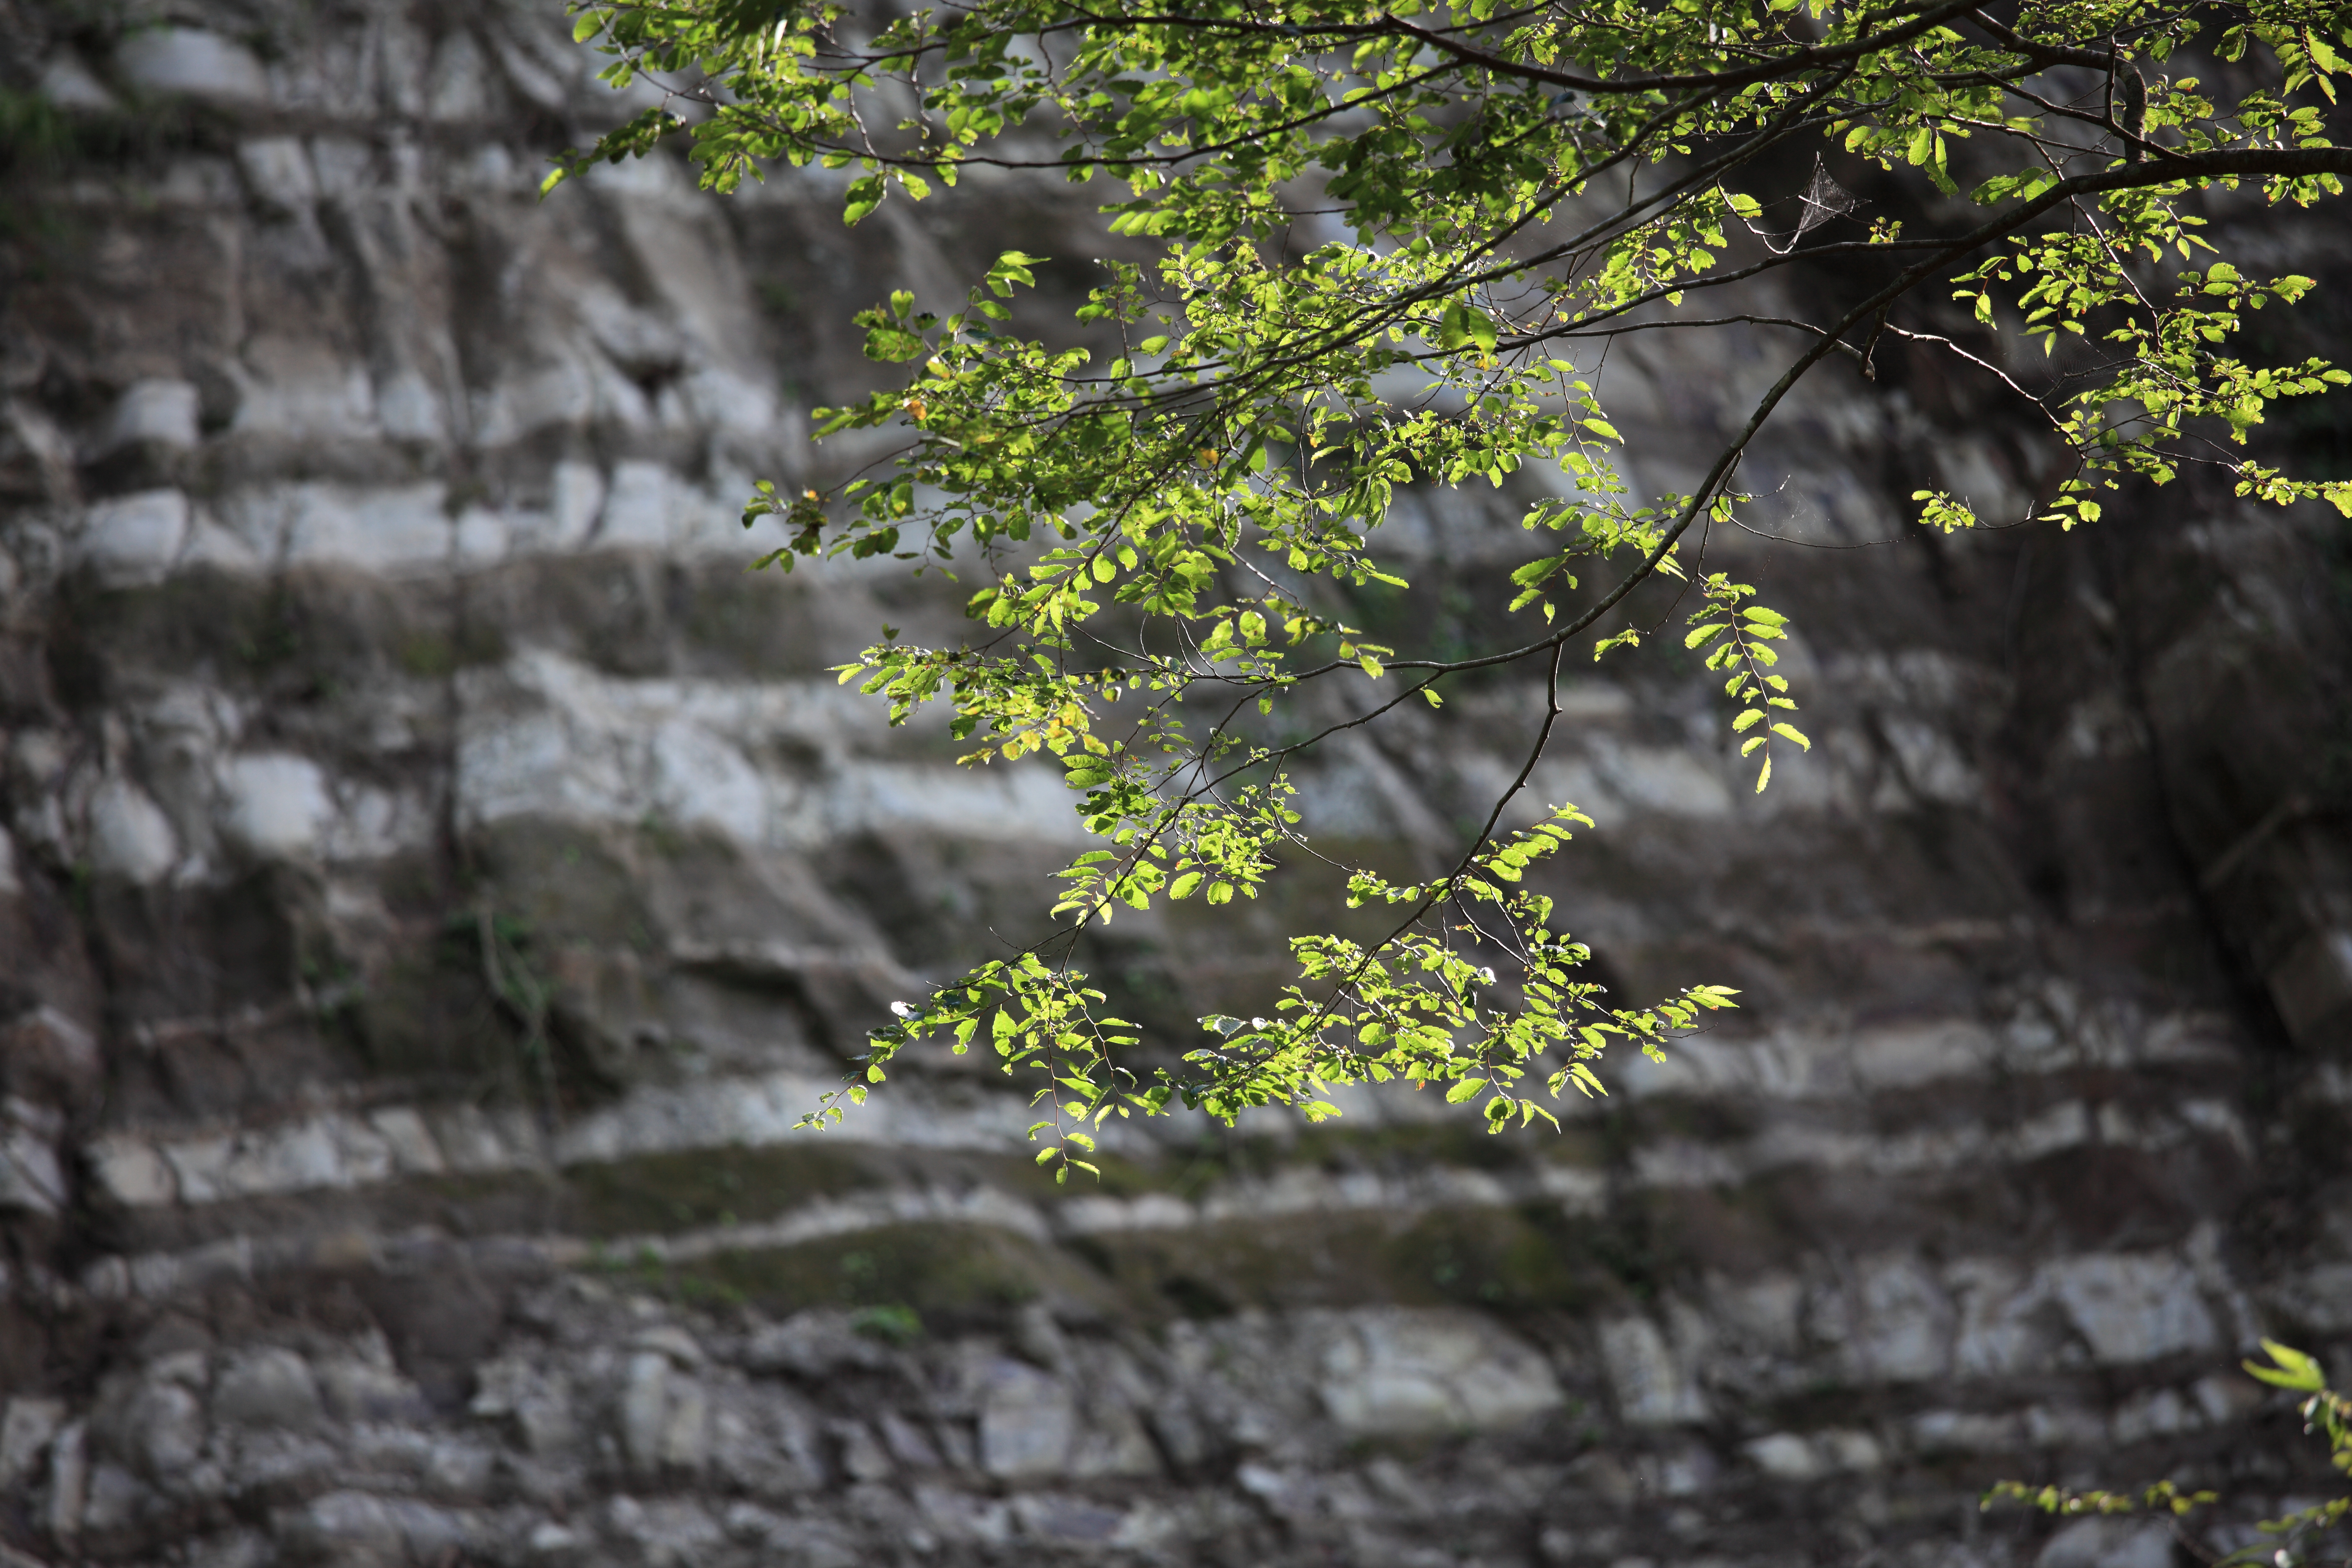
tree, nature, forest, branch, plant, leaf, flower, green, high, autumn, botany, flora, 5d, hires, woodland, habitat, markii, hi, res, resolution, chiba, ohtaki, isumi, strata, woody plant, land plant